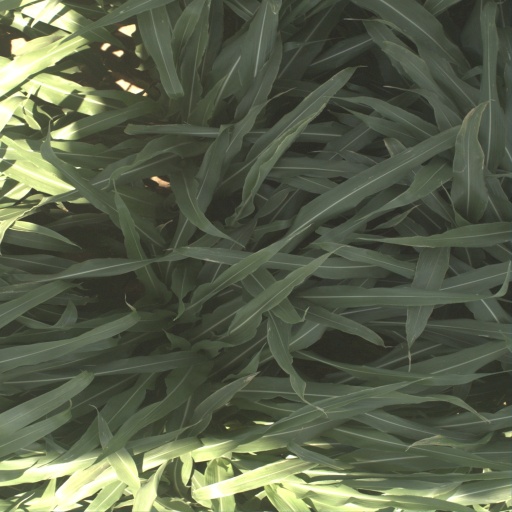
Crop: sorghum